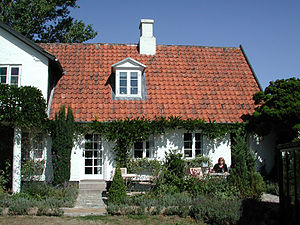
Michel Michaud / Karriere
Falsled Kro, hvor Michaud var køkkenchef fra 1971 til 1986.
Michel-Patrick Michaud er en dansk-fransk kok og restauratør, der bragte fransk cuisine til Danmark i 1971. Han har modtaget flere michelinstjerner på restauranter, hvor han har været køkkenchef som Falsled Kro, Kong Hans Kælder og Søllerød Kro. Derudover er han kendt for sin kage Gateau Marcel.